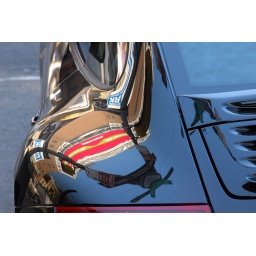
A Porsche 911 reflects street signs at 10th Ave &amp;amp; 35th St in Midtown West, Manhattan, New York.